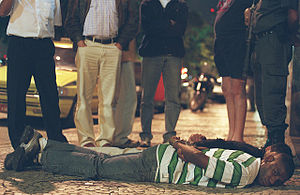
Anholdelse
Mænd arresteret for kidnapning i Rio de Janeiro i 2004.
En anholdelse er en pågribelse en person som er under mistanke for lovbrud som regel foretaget af en politimyndighed, og fratage ham eller hende friheden ud fra et lovmæssigt grundlag. Anholdelse er en form for frihedsberøvelse.